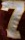
Number: 7